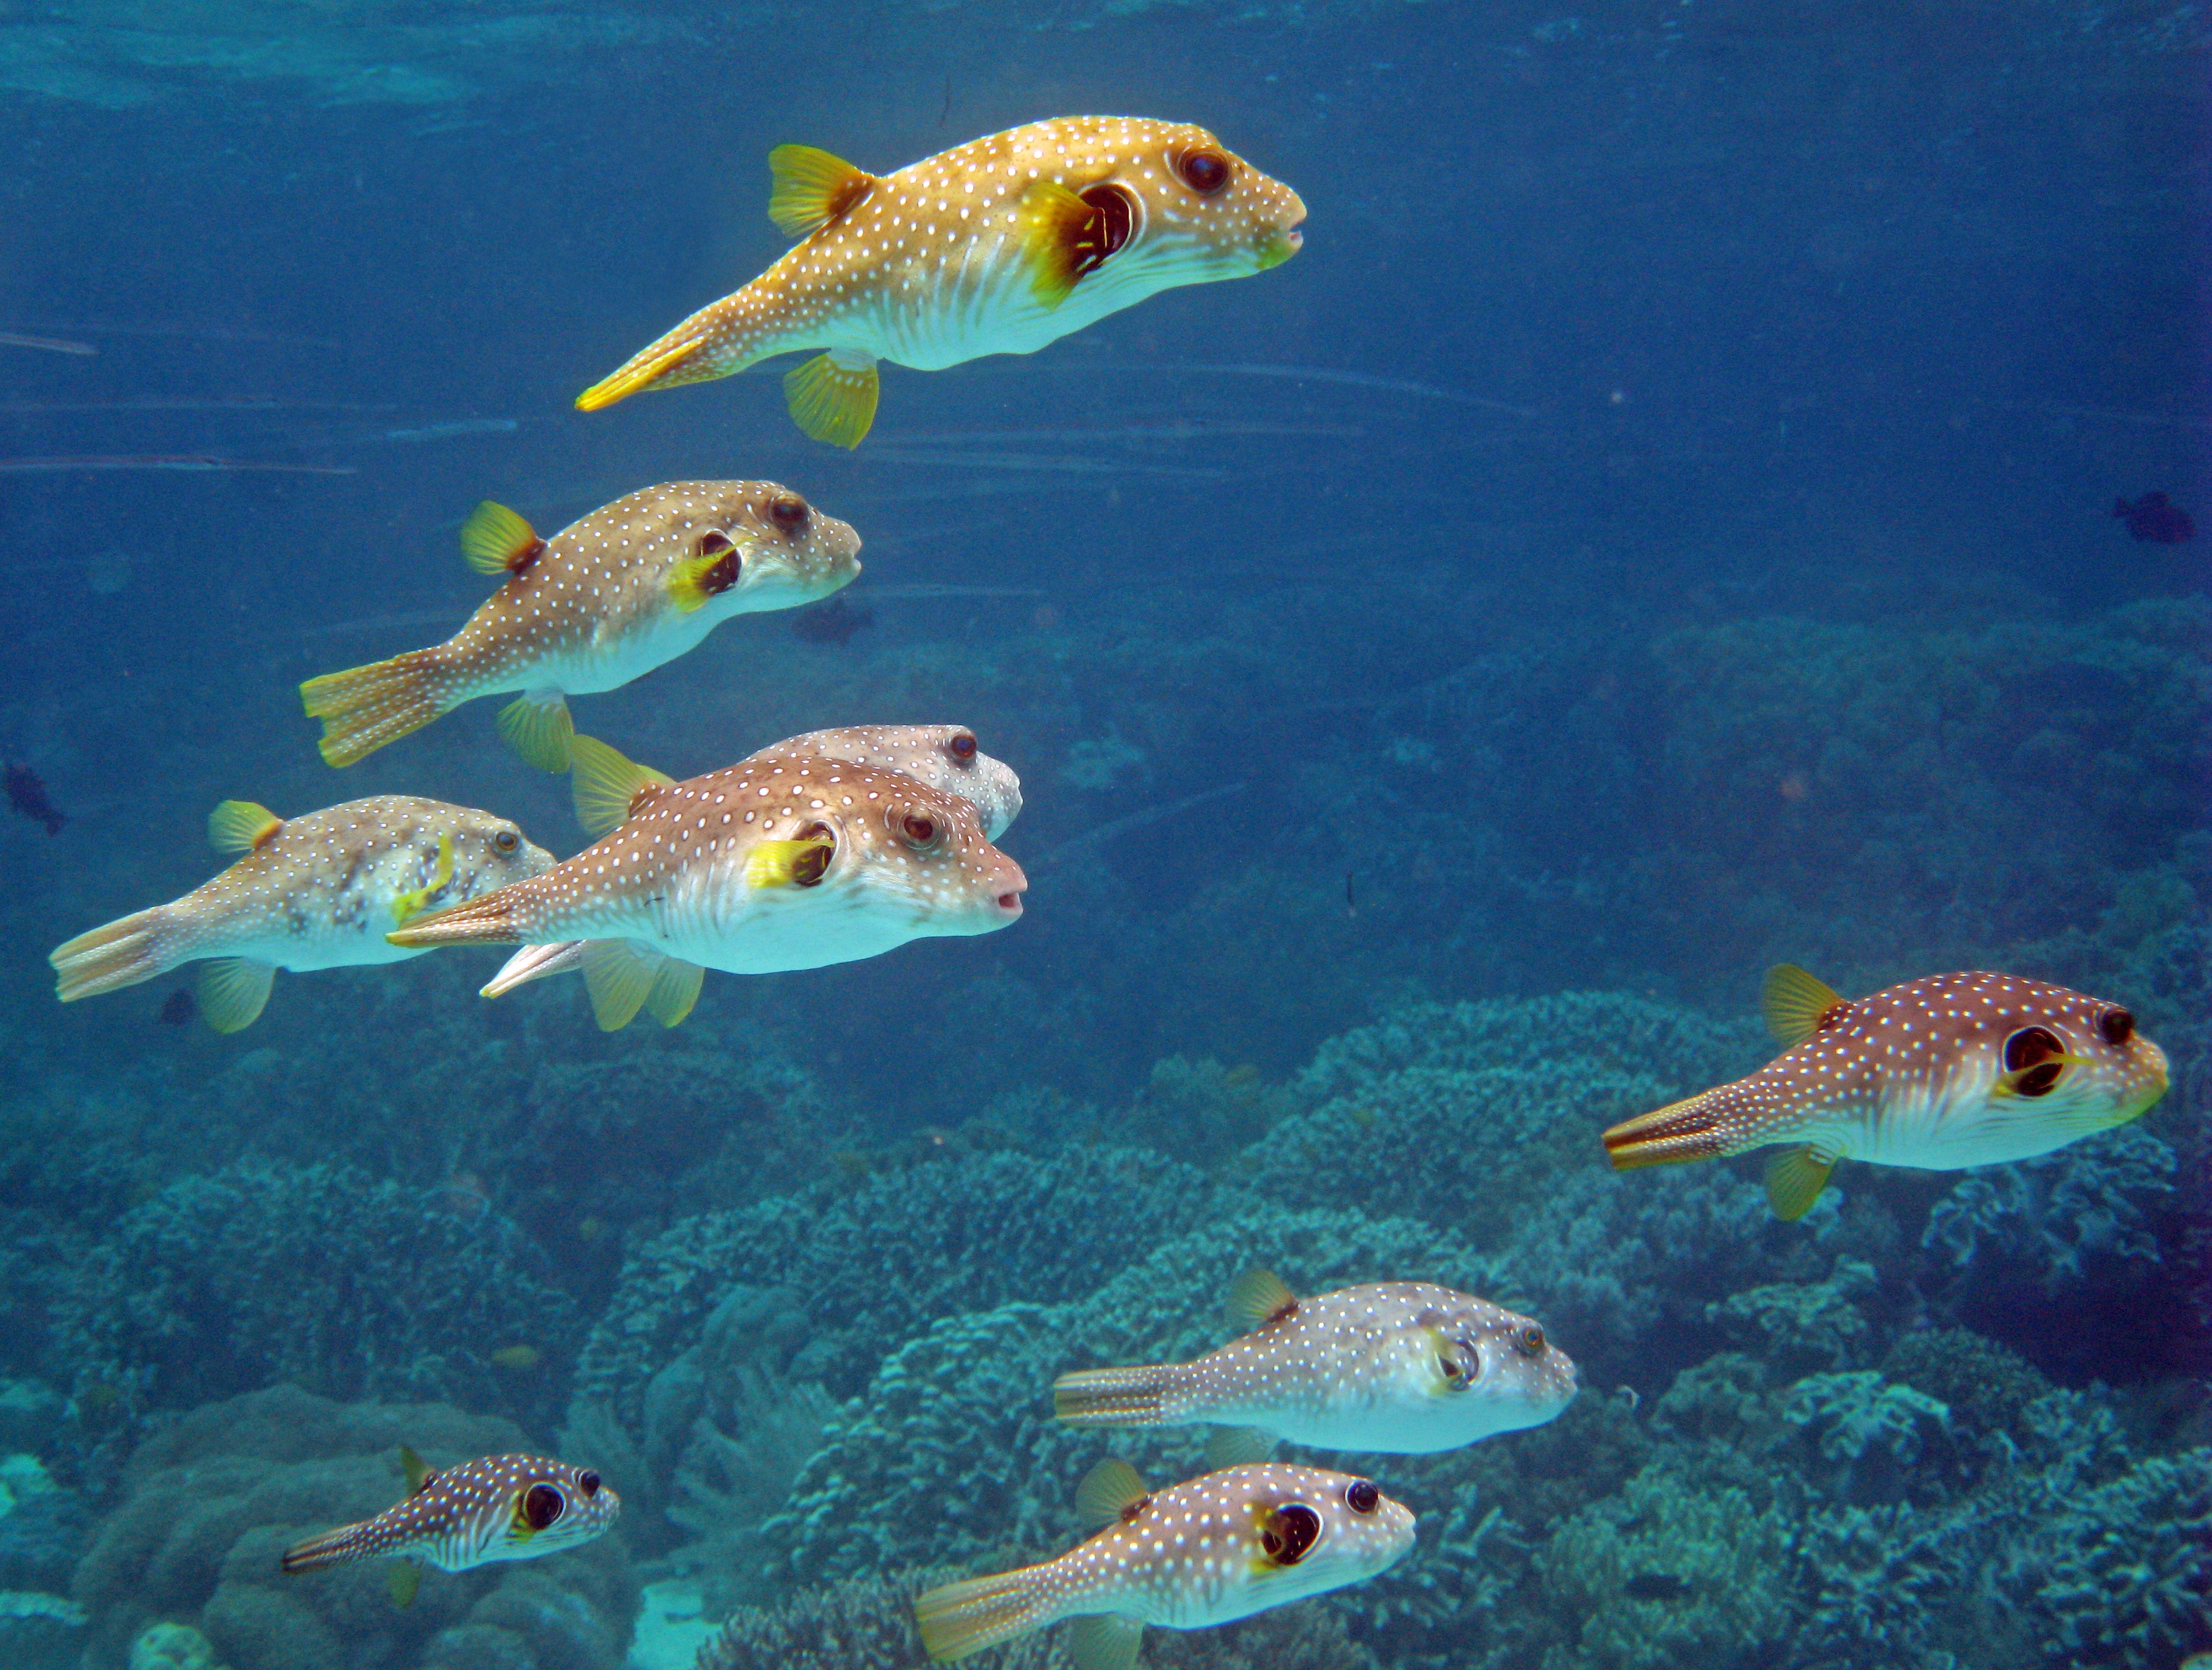
sea, ocean, diving, underwater, biology, sea turtle, reptile, fish, coral, swimming, coral reef, reef, sports, aquarium, indonesia, scuba, snorkeling, water sport, puffer fish, loggerhead, marine biology, coral reef fish